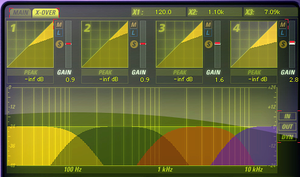
Compresseur multi bande (fréquences de croisement)
Un compresseur est un appareil de traitement du son destiné à réduire la dynamique du signal. C'est un effet audio analogique ou numérique qui réduit le niveau des parties du signal qui dépassent durablement un seuil déterminé par l'utilisateur.